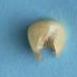
Maize quality: Bad